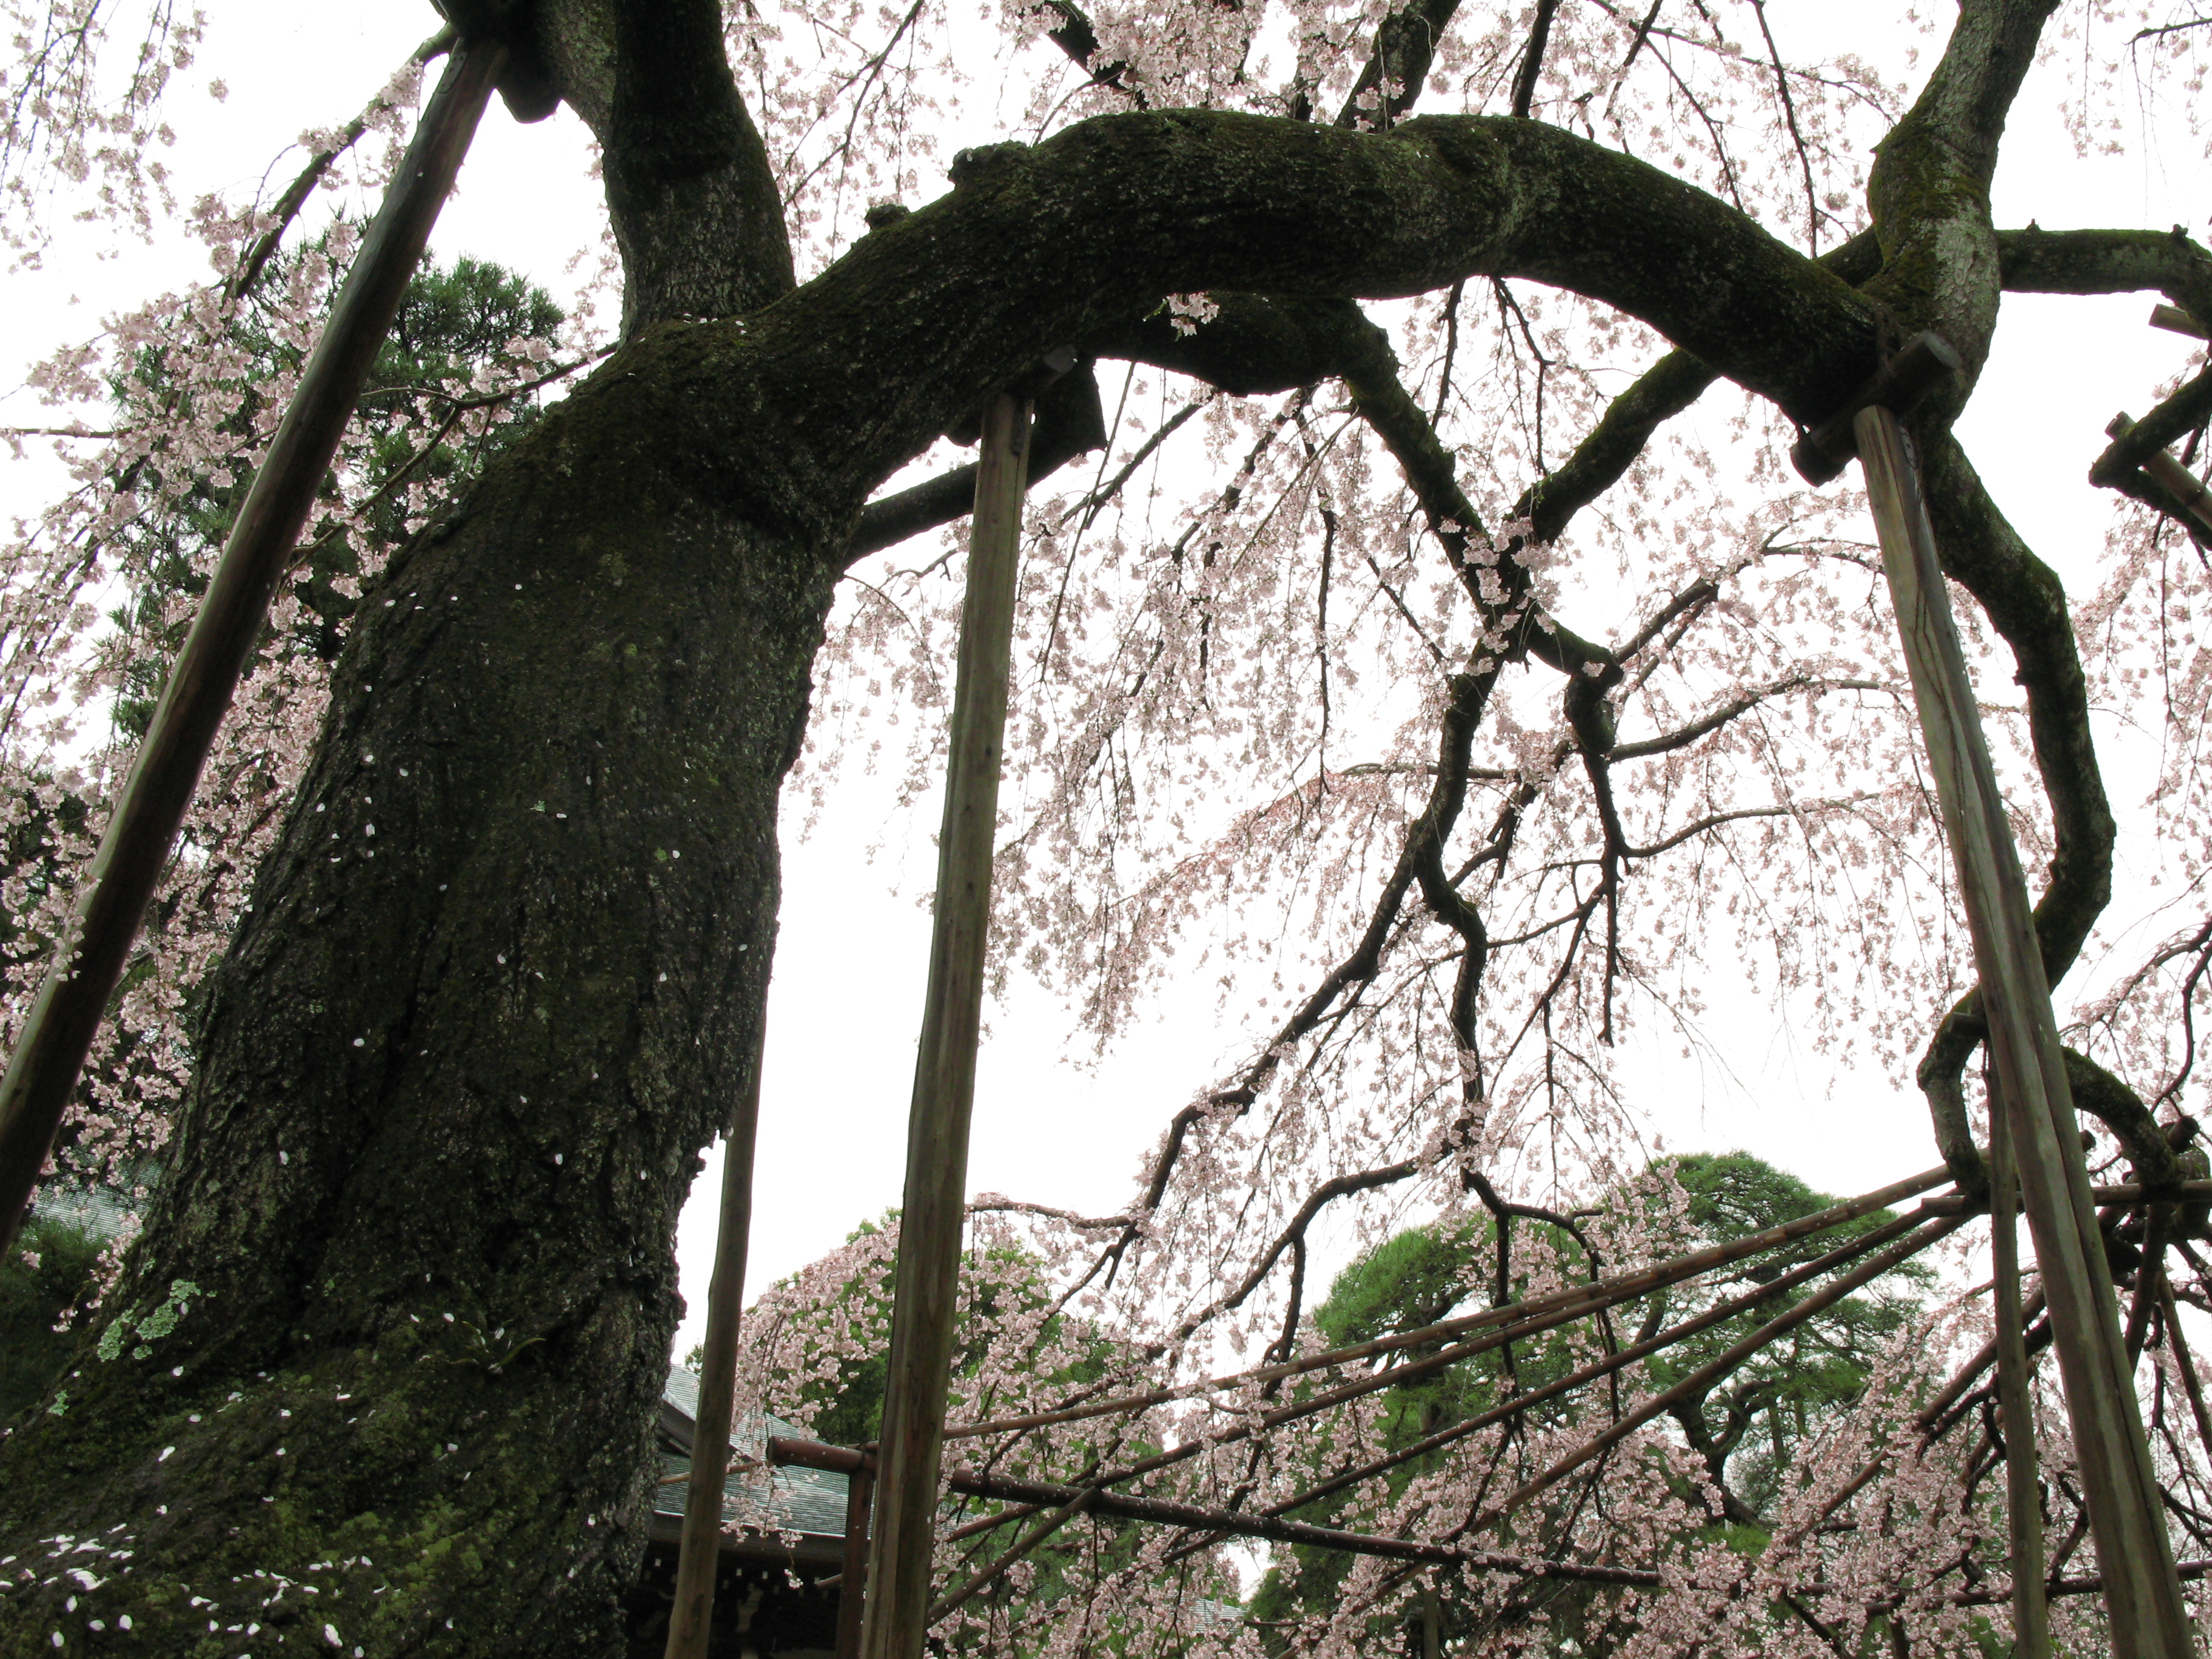
tree, branch, blossom, plant, flower, spring, high, botany, flora, sakura, hires, woodland, cherry, flowerpicturesnolimits, hi, res, powershotg7, canong7, woody plant